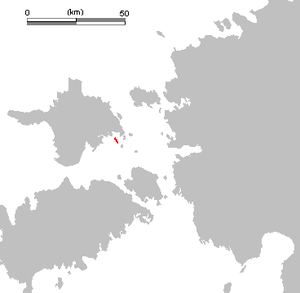
Saarnaki est un îlot estonien de la mer Baltique. Il est situé à proximité de l’île de Hiiumaa, et appartient au comté de Hiiu.